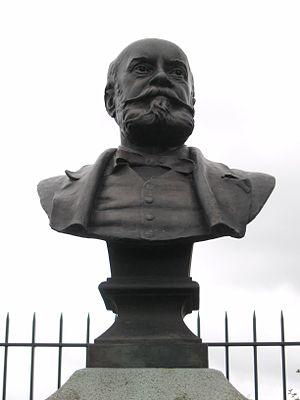
Buste de Théodore Aubanel (1829-1886) dans le Jardin des Félibres, Sceaux, Hauts-de-Seine, France
Théodore Aubanel, né le 26 mars 1829 à Avignon, ville où il meurt le 2 novembre 1886, est un imprimeur et poète d'expression occitane provençale.
Le Félibrige est une association qui œuvre dans un but de sauvegarde et de promotion de la langue, de la culture et de tout ce qui constitue l'identité des pays de langue d'oc. Son siège social est situé à Arles, au Museon Arlaten, son siège administratif est à Aix-en-Provence.